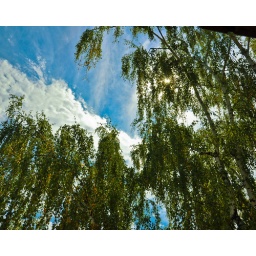
this is an actual blue sky in portland. miss east coast fall in a huge way, though. le huge sigh.